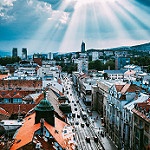
Label: street